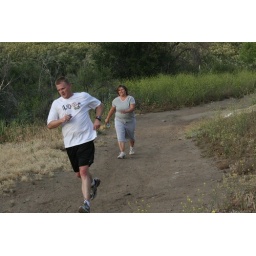
Marty and Lori over the dry creek bed and to base camp!